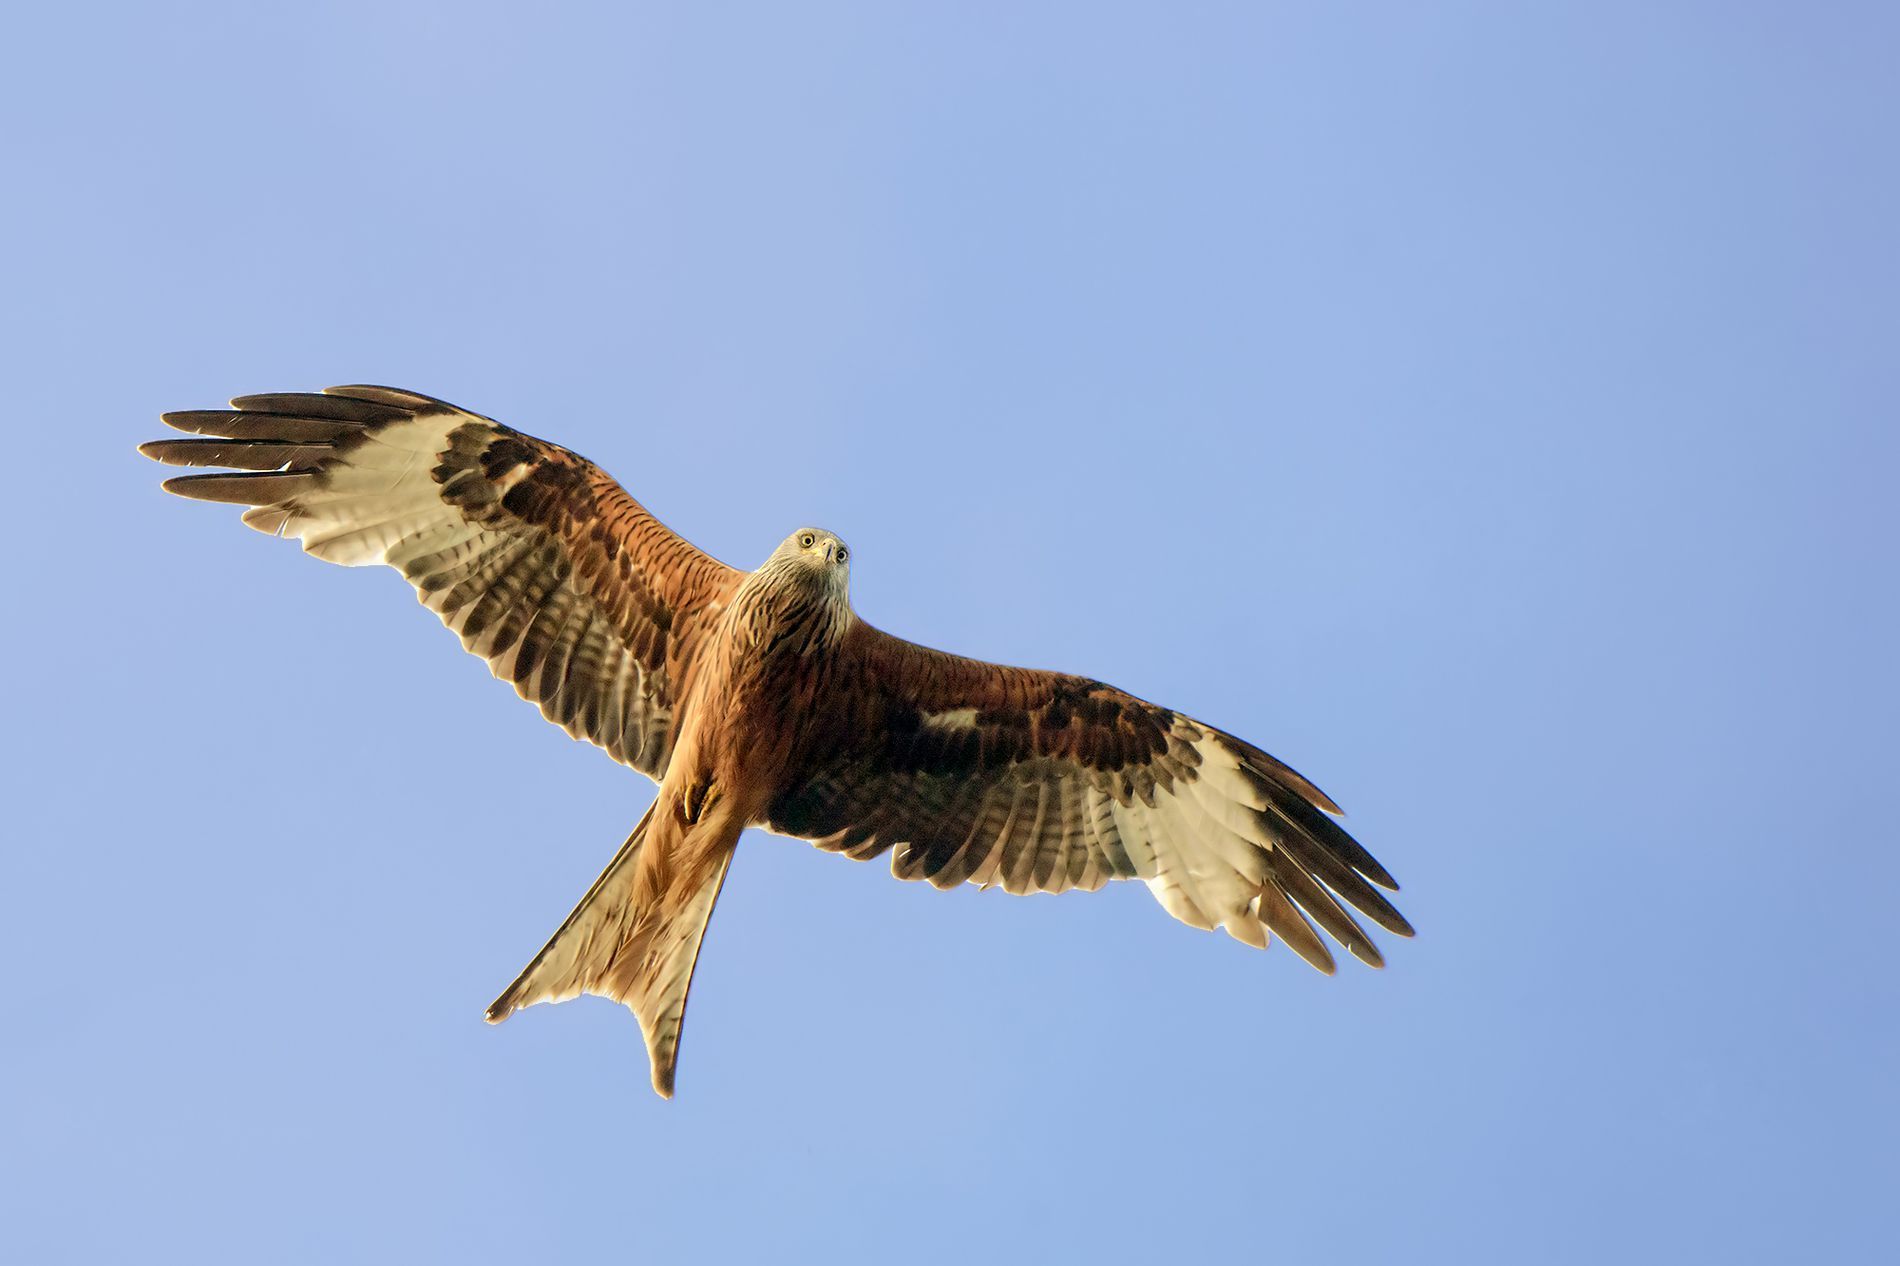
Wings Spread High in the Sky
The photo shows a hawk flying high in the sky. The bird has its wings spread wide, showing off its feathers. The bird’s head is small but sharp, with a beak that looks ready to hunt. The background is a clear, bright blue sky.
The photo is taken from below, looking up at the bird as it flies. This angle makes the bird look big and powerful. The colors are simple but striking. The bird’s feathers are warm shades of brown, white, and black, which stand out against the cool, bright blue of the sky. The photo feels exciting and free.
Labels: Animal, Bird, Kite Bird, Vulture, Accipiter, Hawk, Buzzard, Flying, Eagle, Beak, Sky
Camera: NIKON CORPORATION NIKON D800
Lens: 80.0-400.0 mm f/4.5-5.6, AF-S Nikkor 80-400mm f/4.5-5.6G ED VR
Aperture: F8
Exposure: 1/2000 sec
ISO: 1600
Focal length: 380.0 mm